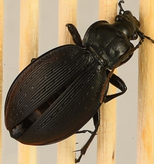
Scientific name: Carabus goryi
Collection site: Mountain Lake Biological Station NEON (MLBS), plot MLBS_009